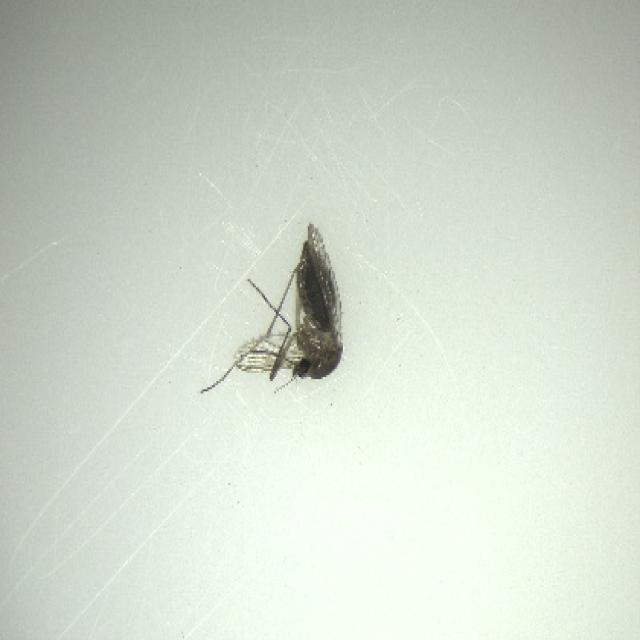
Species: culex_tritaeniorhynchus